United States Navy operations during World War I

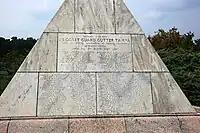
This United States Coast Guard Memorial to the crew and passengers of "Tampa" was dedicated at Arlington National Cemetery on 23 May 1928.

Operating as part of the U.S. Navy on 26 September 1918, parted company with convoy HG 107, which she had just escorted into the Irish Sea from Gibraltar. Ordered to put into Milford Haven, Wales, she proceeded independently toward her destination. At 1930 that evening, as she transited the Bristol Channel, the warship was spotted by . According to the submarine war diary entry, the U-boat dived and maneuvered into an attack position, firing one torpedo out of the stern tube at 2015 from a range of about . Minutes later, the torpedo hit "Tampa" and exploded portside amidships, throwing up a huge, luminous column of water. The cutter sank with all hands: 111 U.S Coast Guardsmen, 4 U.S. Navy sailors, and 16 passengers consisting of 11 British Navy personnel and 5 civilians. She sank in the Bristol Channel at roughly . Alerted by the convoy flagship, whose radio operator reported having felt the shock of an underwater explosion at about 2045, search and rescue efforts over the succeeding three days turned up only some wreckage, clearly identified as coming from "Tampa", and a single unidentified body. Three bodies were later recovered, two from a beach near Lamphey, Wales, and the other at sea by a British patrol boat. "Tampa" was identified as the largest loss of life suffered by a combatant ship during World War I.